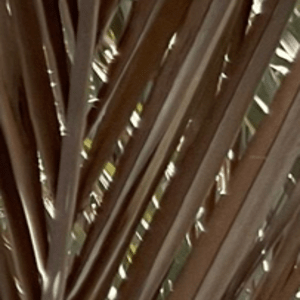
Label: Potassium Deficiency